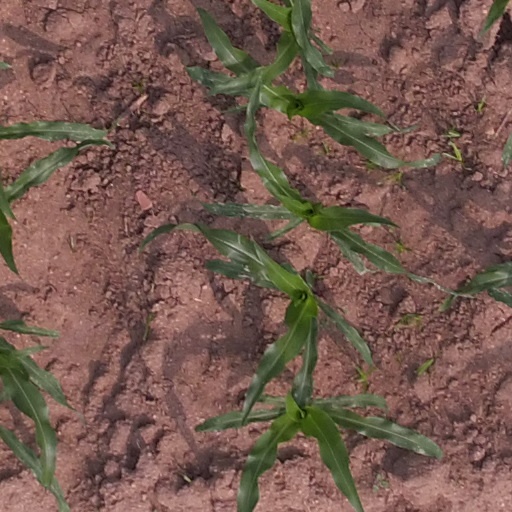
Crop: maize; corn